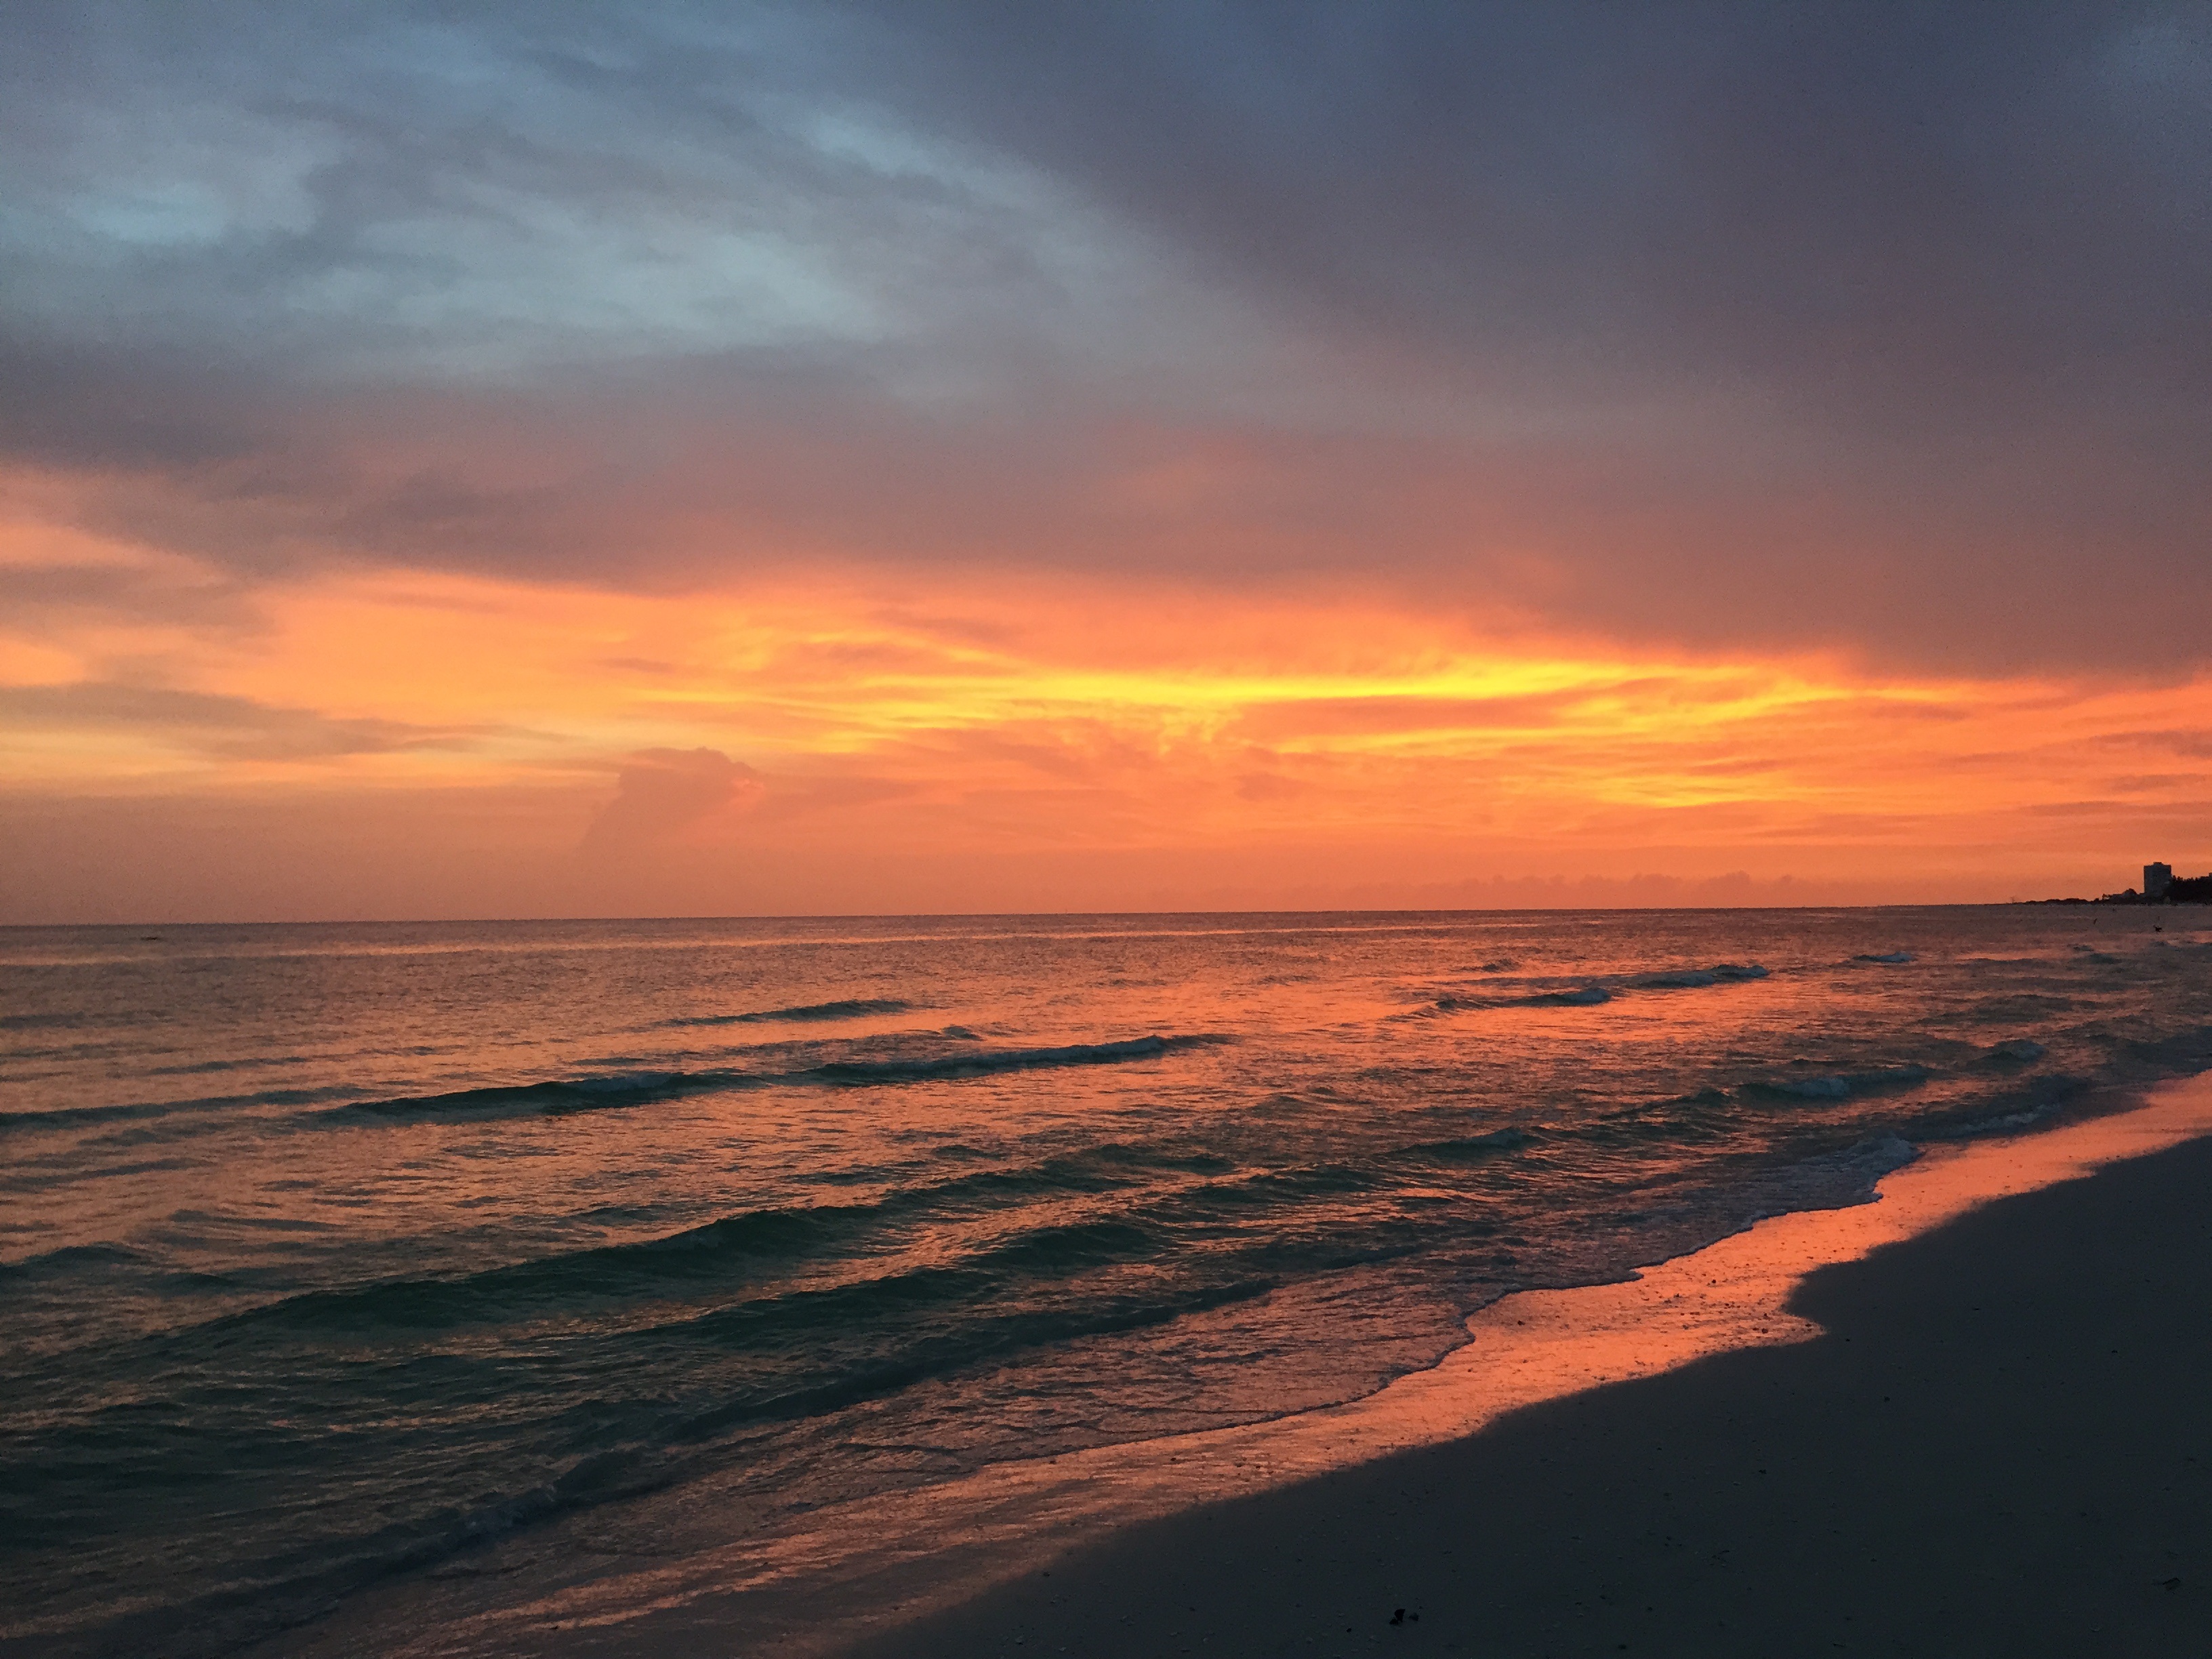
beach, sea, coast, water, sand, ocean, horizon, cloud, sky, sun, sunrise, sunset, sunlight, morning, shore, wave, dawn, travel, dusk, evening, body of water, gulf, florida, afterglow, siesta key, wind wave